School of Health Professions

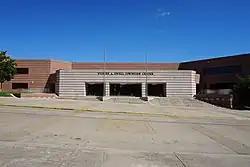
Yvonne A. Ewell Townview Magnet Center, which houses this school.

The School of Health Professions is a public magnet high school in Dallas, Texas, United States. It is housed in the Yvonne A. Ewell Townview Magnet Center and is part of the Dallas Independent School District.